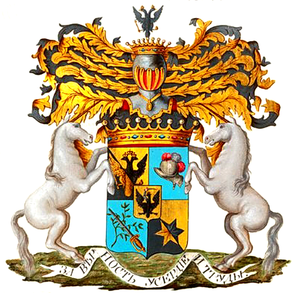
1 = Armoiries de la famille Comte Saltykov (olim
Les Saltykov, sont une famille de comtes, puis de princes, de la noblesse russe :